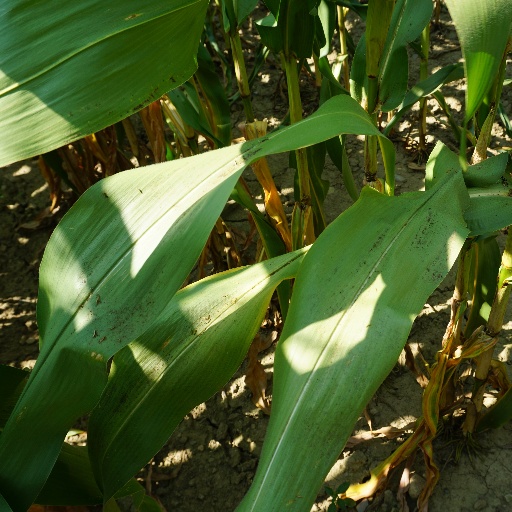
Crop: maize; corn